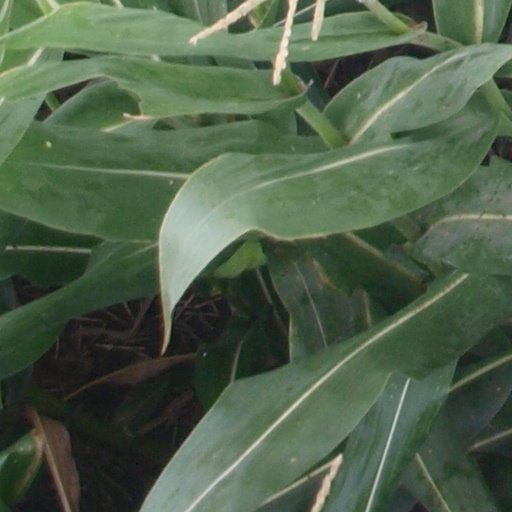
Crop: maize; corn